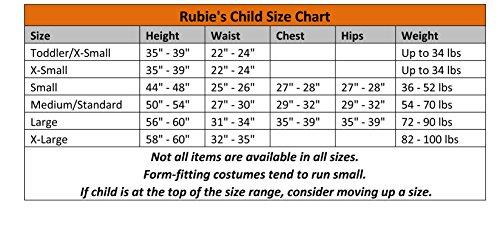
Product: Rubies DC Super Heroes Collection Deluxe Wonder Woman Costume, Large
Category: Toys & Games | Dress Up & Pretend Play | Costumes
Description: WONDER WOMAN Costume, DC Super Heroes Collection Deluxe 7-Piece Set.
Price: $6.14
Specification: ProductDimensions:12x12x4inches|ItemWeight:10.4ounces|ShippingWeight:12.8ounces(Viewshippingratesandpolicies)|DomesticShipping:ItemcanbeshippedwithinU.S.|InternationalShipping:ThisitemcanbeshippedtoselectcountriesoutsideoftheU.S.LearnMore|ShippingAdvisory:Thisitemmustbeshippedseparatelyfromotheritemsinyourorder.Additionalshippingchargeswillnotapply.|ASIN:B00411M3H2|Itemmodelnumber:882122|Manufacturerrecommendedage:8-10years